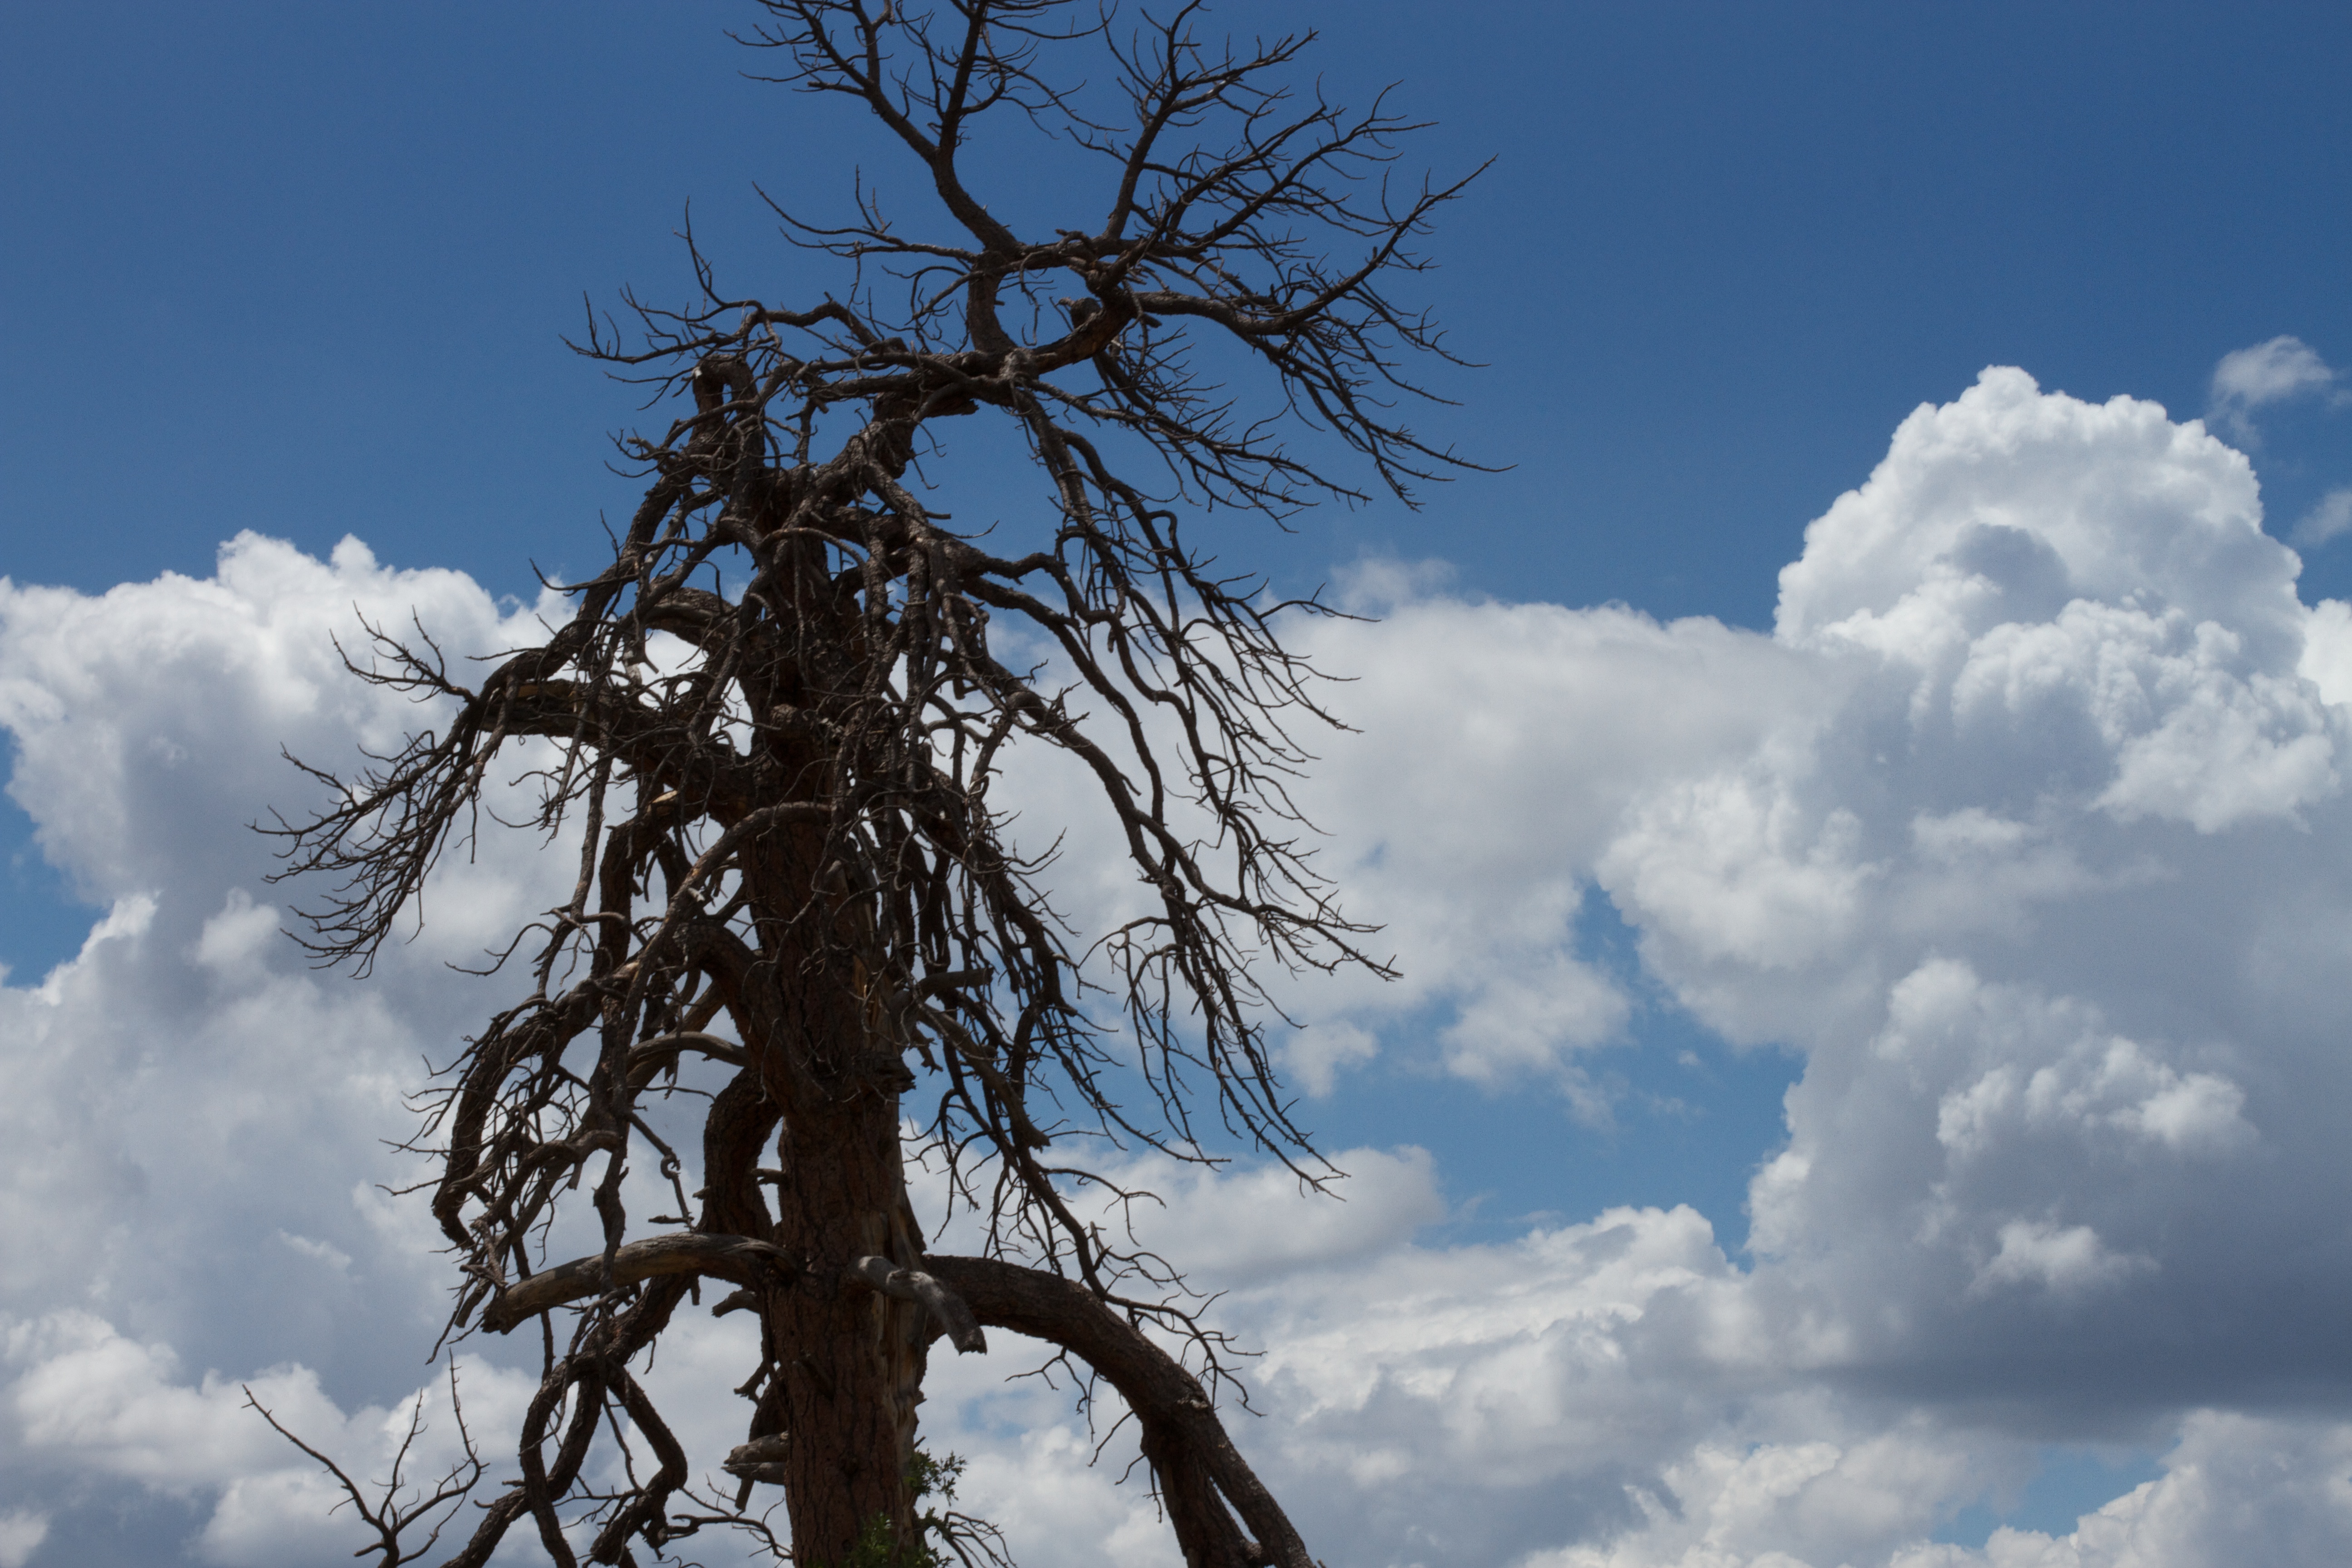
tree, nature, branch, winter, cloud, plant, sky, wind, cumulus, blue, woody plant